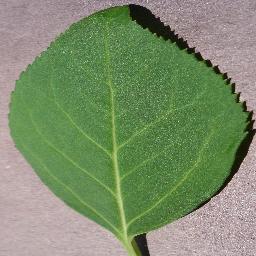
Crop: cherry
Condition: (including_sour)_healthy